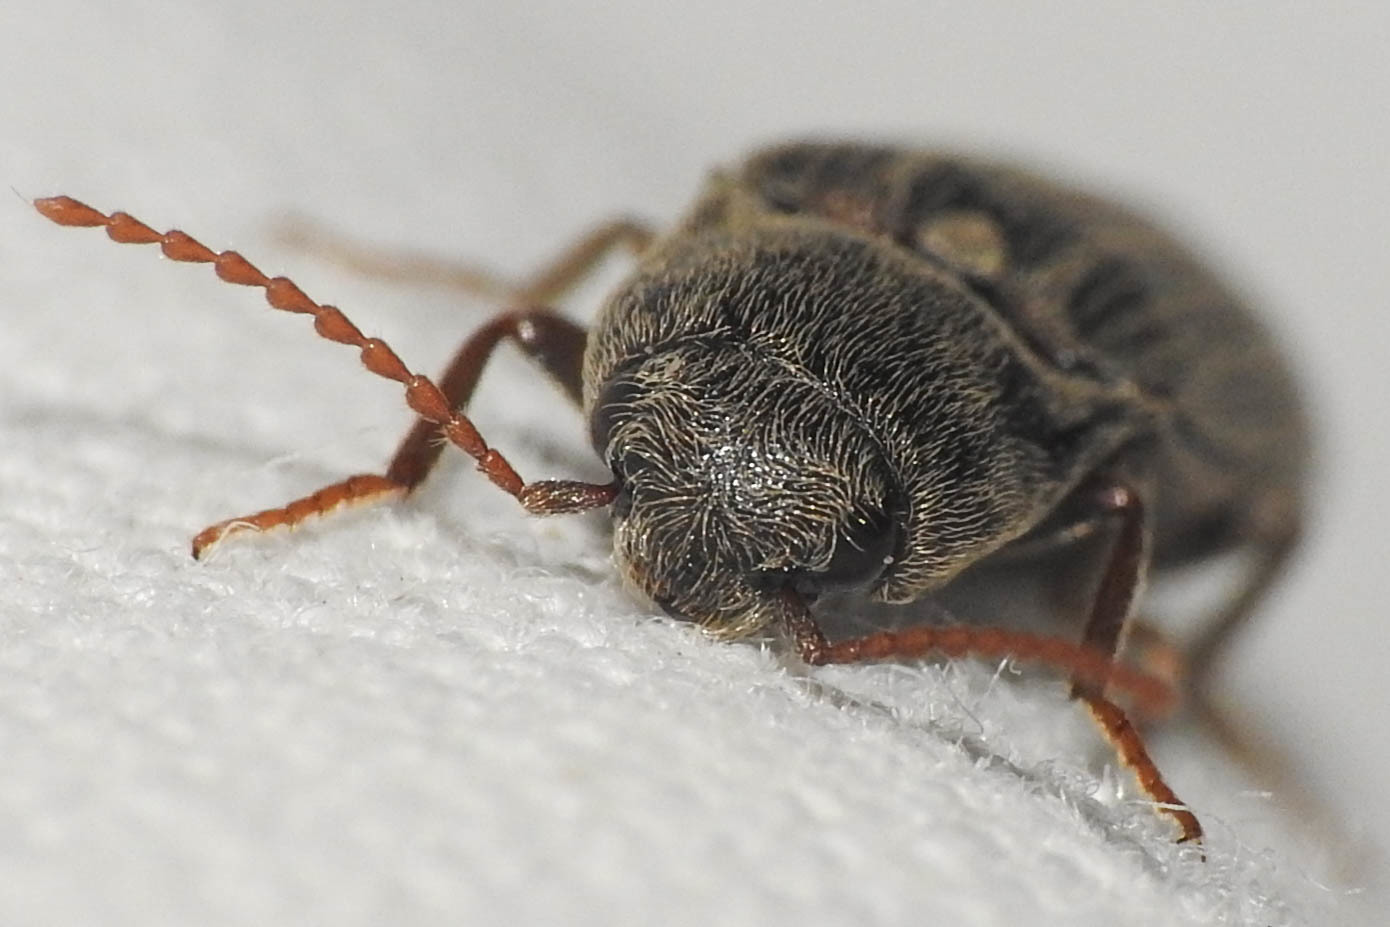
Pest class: clickbeetles_wireworms